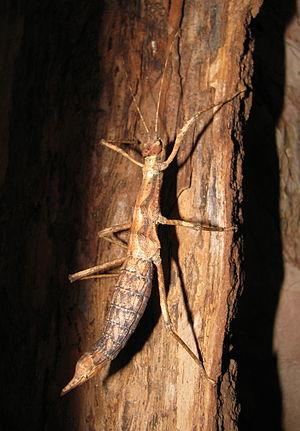
Les Areolatae sont un infra-ordre de l'ordre des Phasmatodea qui regroupe les espèces présentant des aréoles, contrairement aux Anareolatae.